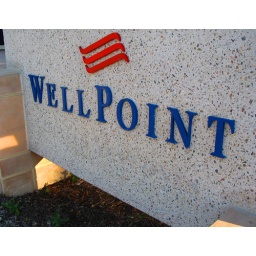
Wellpoint office building in in Thousand Oaks, CA